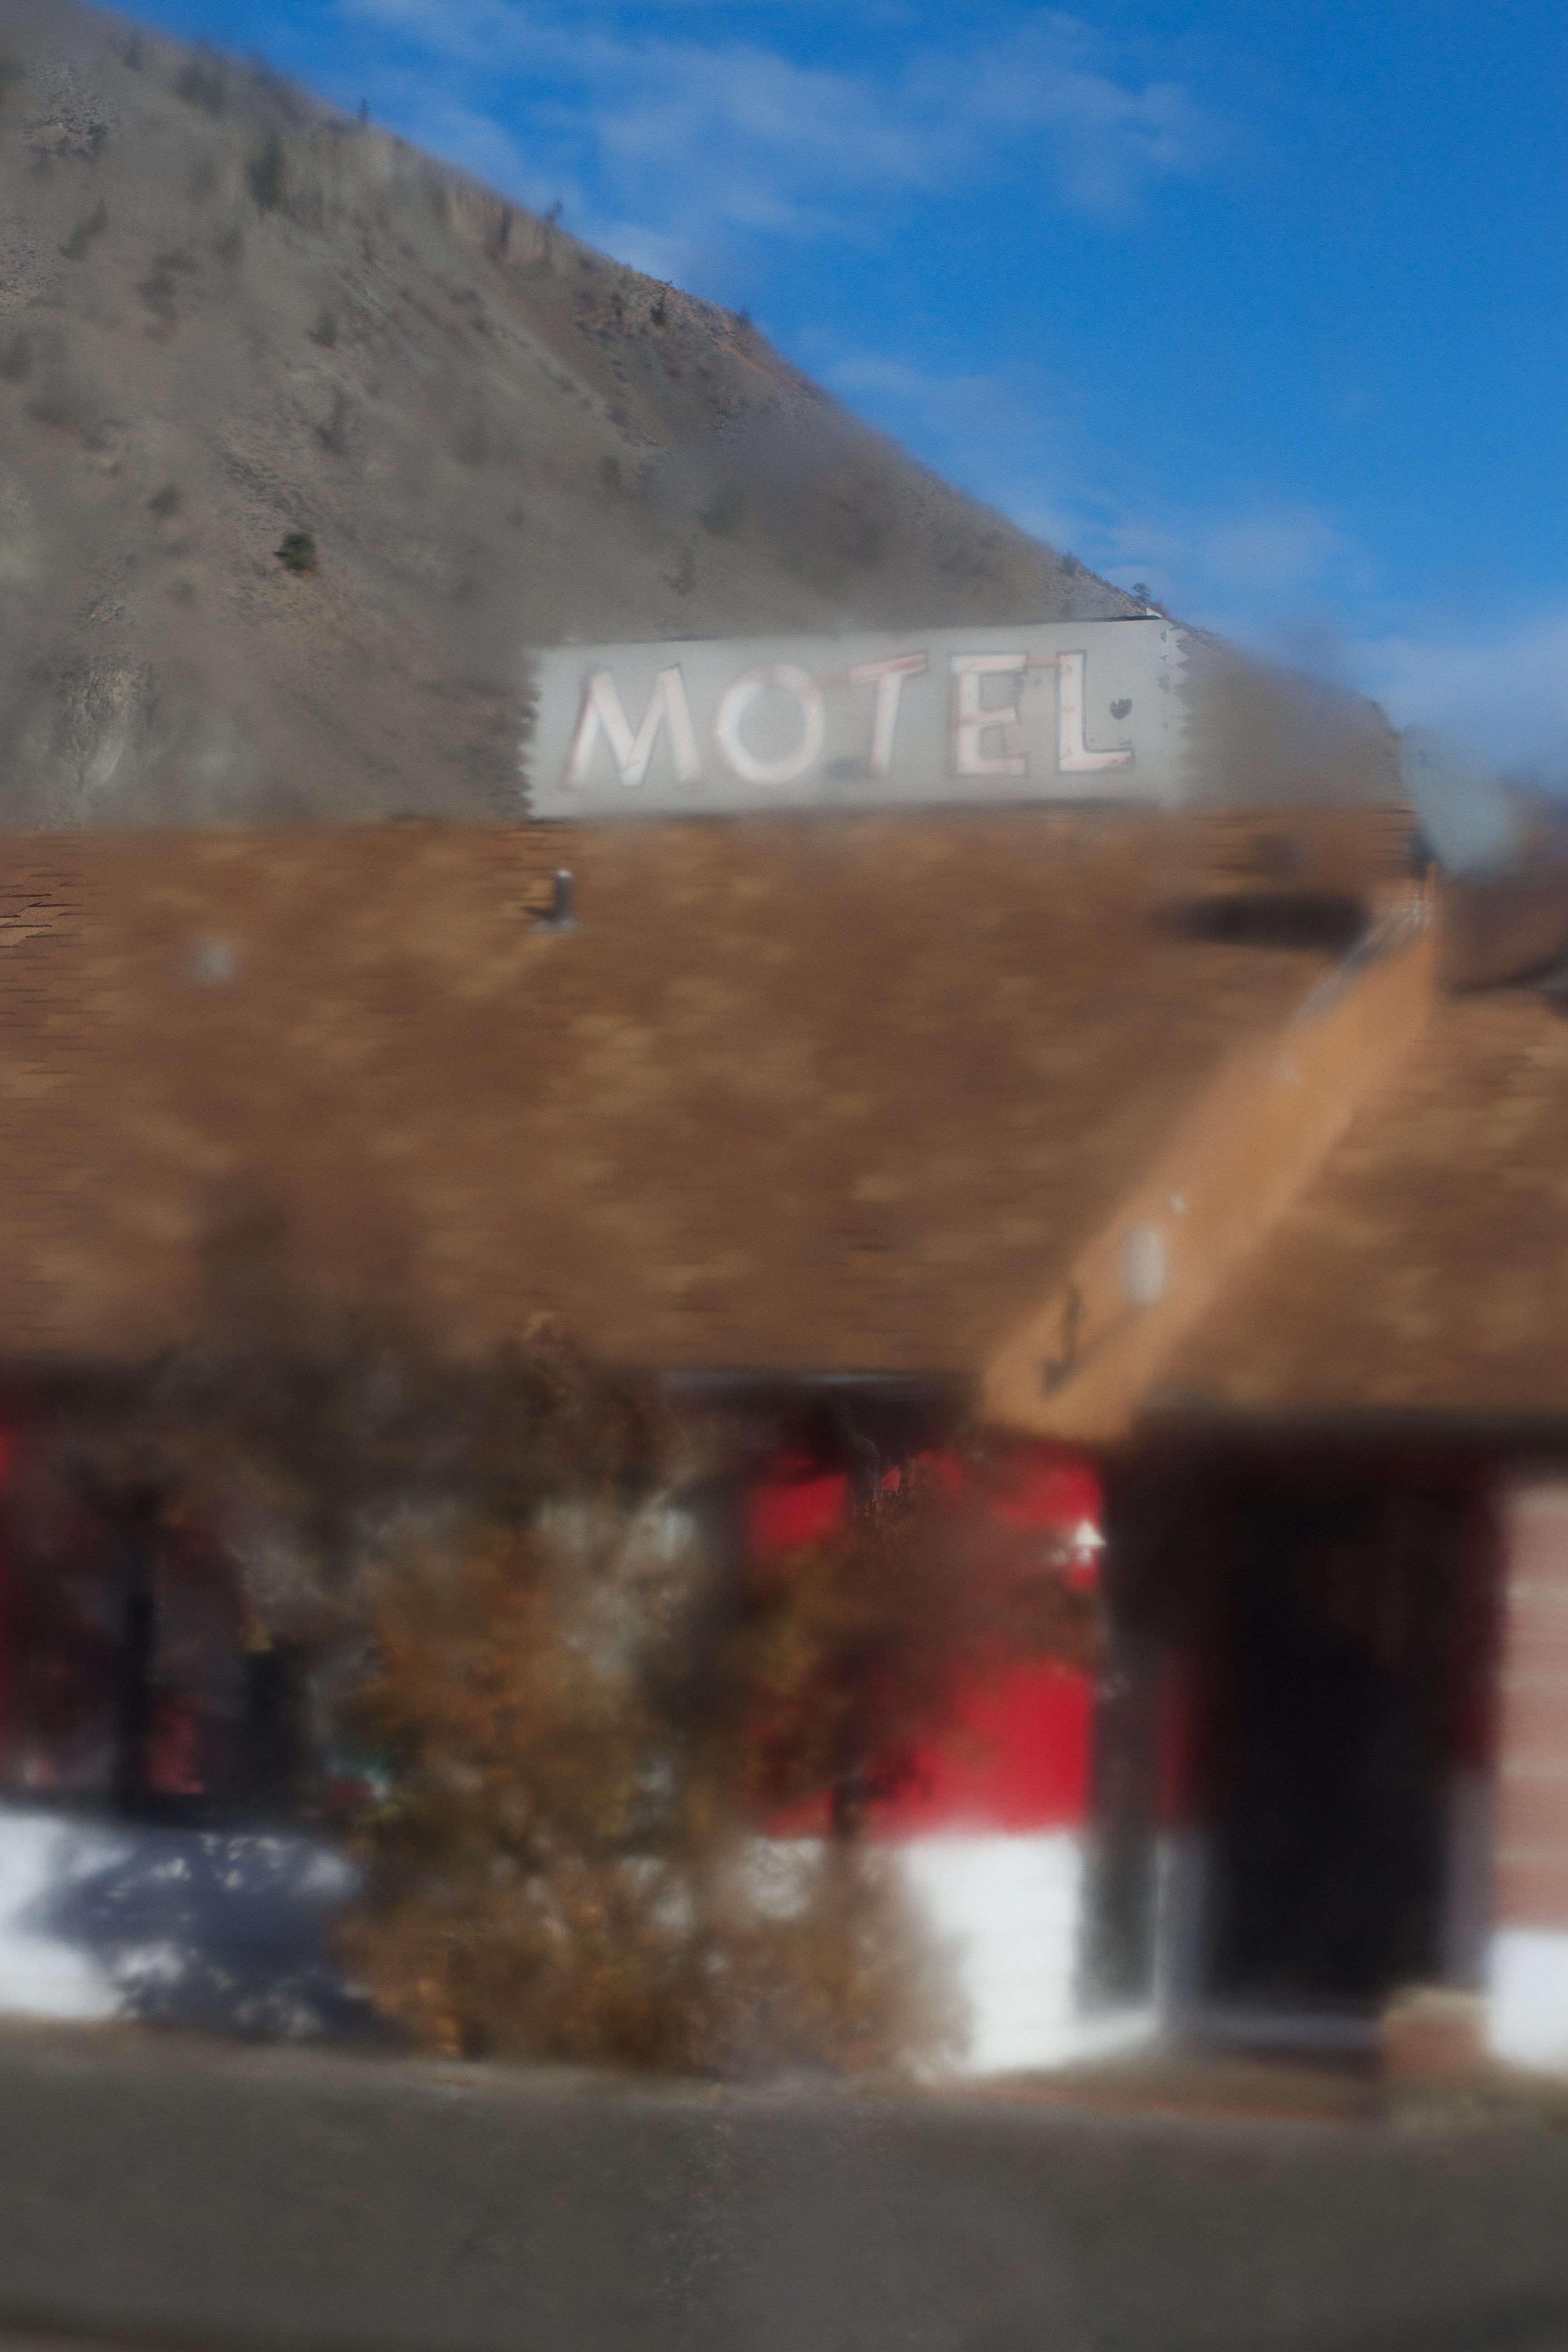
landscape, mountain, snow, cloud, sky, morning, roof, wall, mountain range, motel, terrain, tourist attraction, elevation, phenomenon, geological phenomenon